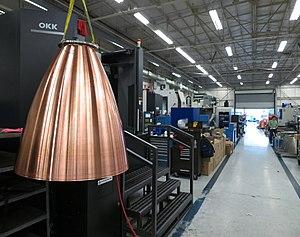
Le moteur-fusée Merlin est un propulseur développé par la société américaine SpaceX et utilisé par les lanceurs Falcon 1, Falcon 9, Falcon Heavy ainsi que la Falcon 5 qui n'a jamais été lancée. Ce moteur-fusée à ergols liquides brûle de l'oxygène liquide et du RP-1 qui constitue le mélange le plus utilisé par les moteurs développés récemment. Le Merlin a une poussée qui est passée progressivement au fil des versions de 32 tonnes pour la version 1A de 2006 à 93 tonnes de poussée pour la version DV+ produite à partir de 2016. Le circuit d'alimentation repose sur une turbopompe unique alimentée par un générateur à gaz. La pression dans la chambre de combustion atteint 110 bars ce qui permet d'obtenir une impulsion spécifique de 348 secondes pour la version fonctionnant dans le vide. Le moteur orientable peut être redémarré plusieurs fois. Sa poussée est modulable de 40 à 100 %. Le rapport poussée/poids est particulièrement performant. Le moteur est utilisé aussi bien sur le premier étage que sur l'étage supérieur avec dans ce dernier cas une tuyère allongée. Ce moteur est enfin conçu pour être réutilisable.